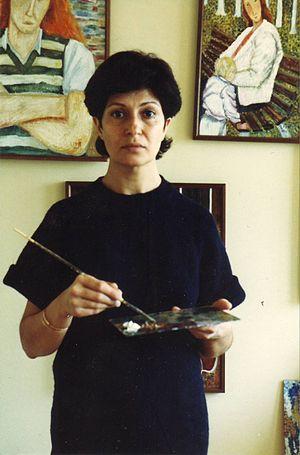
Guity Novin, née Navran le 21 avril 1944 à Kermanshah, en Iran.